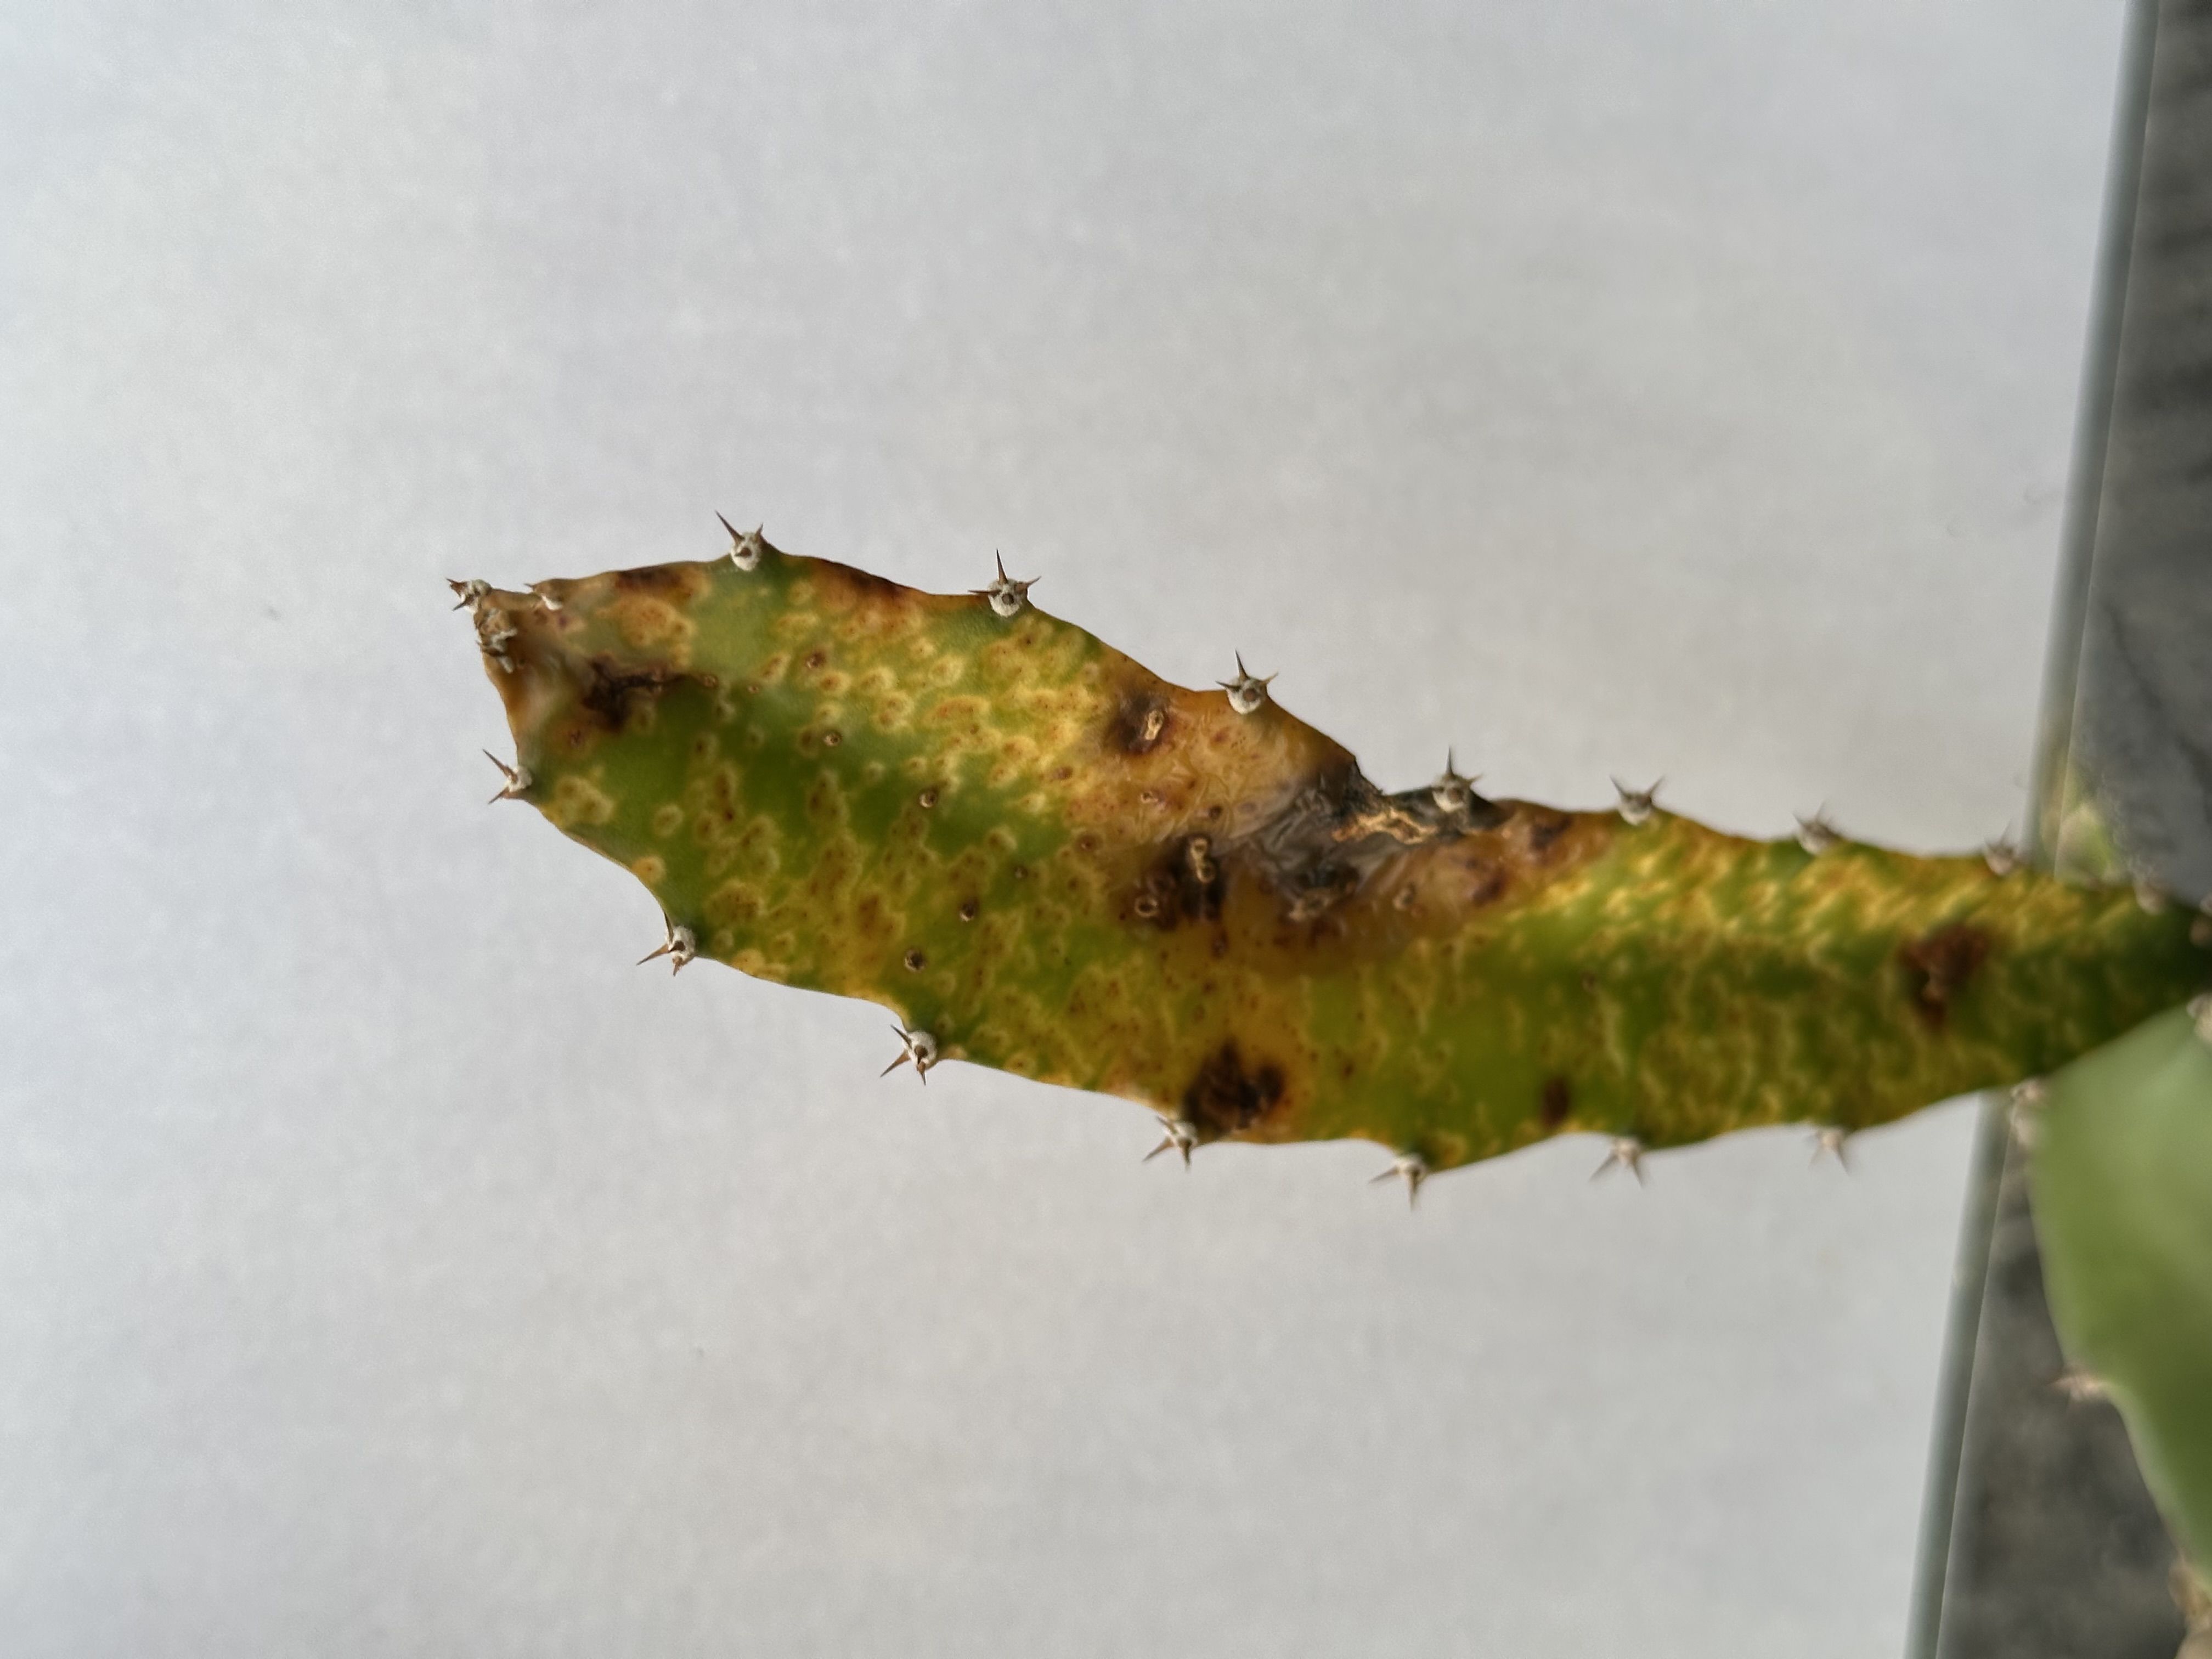
Label: Bad leaf